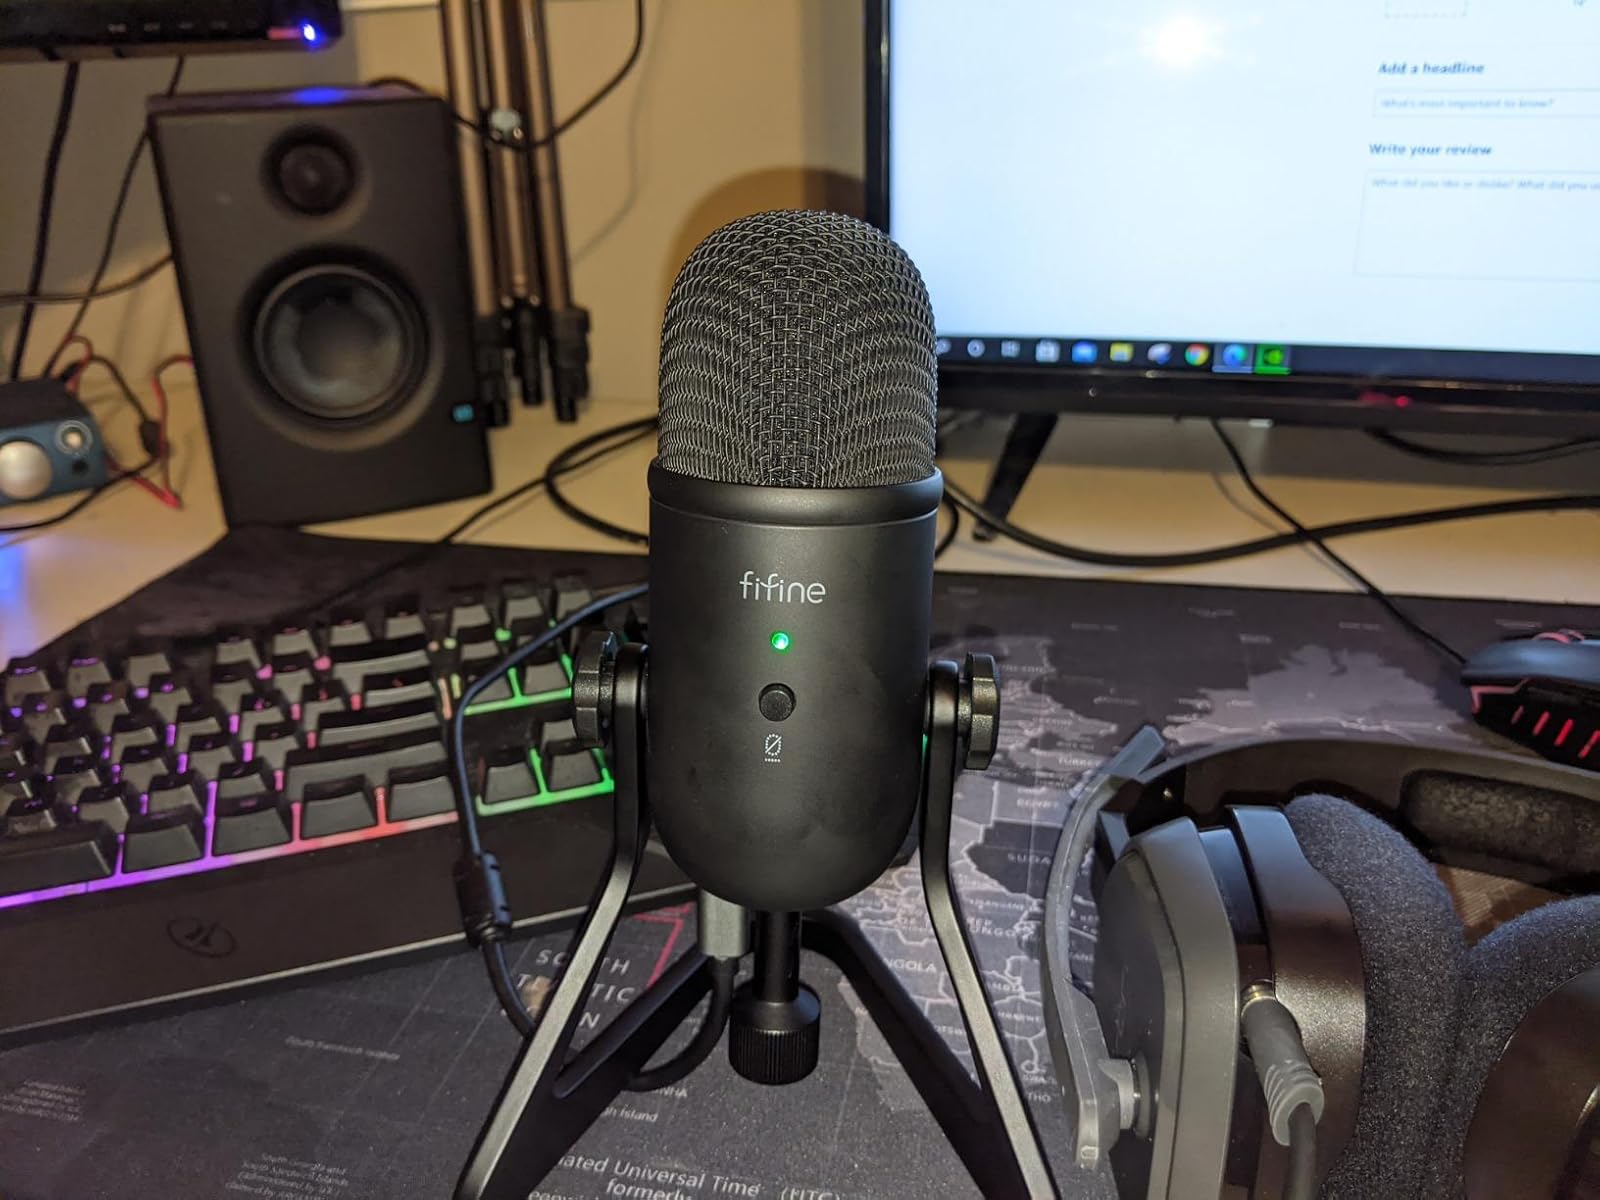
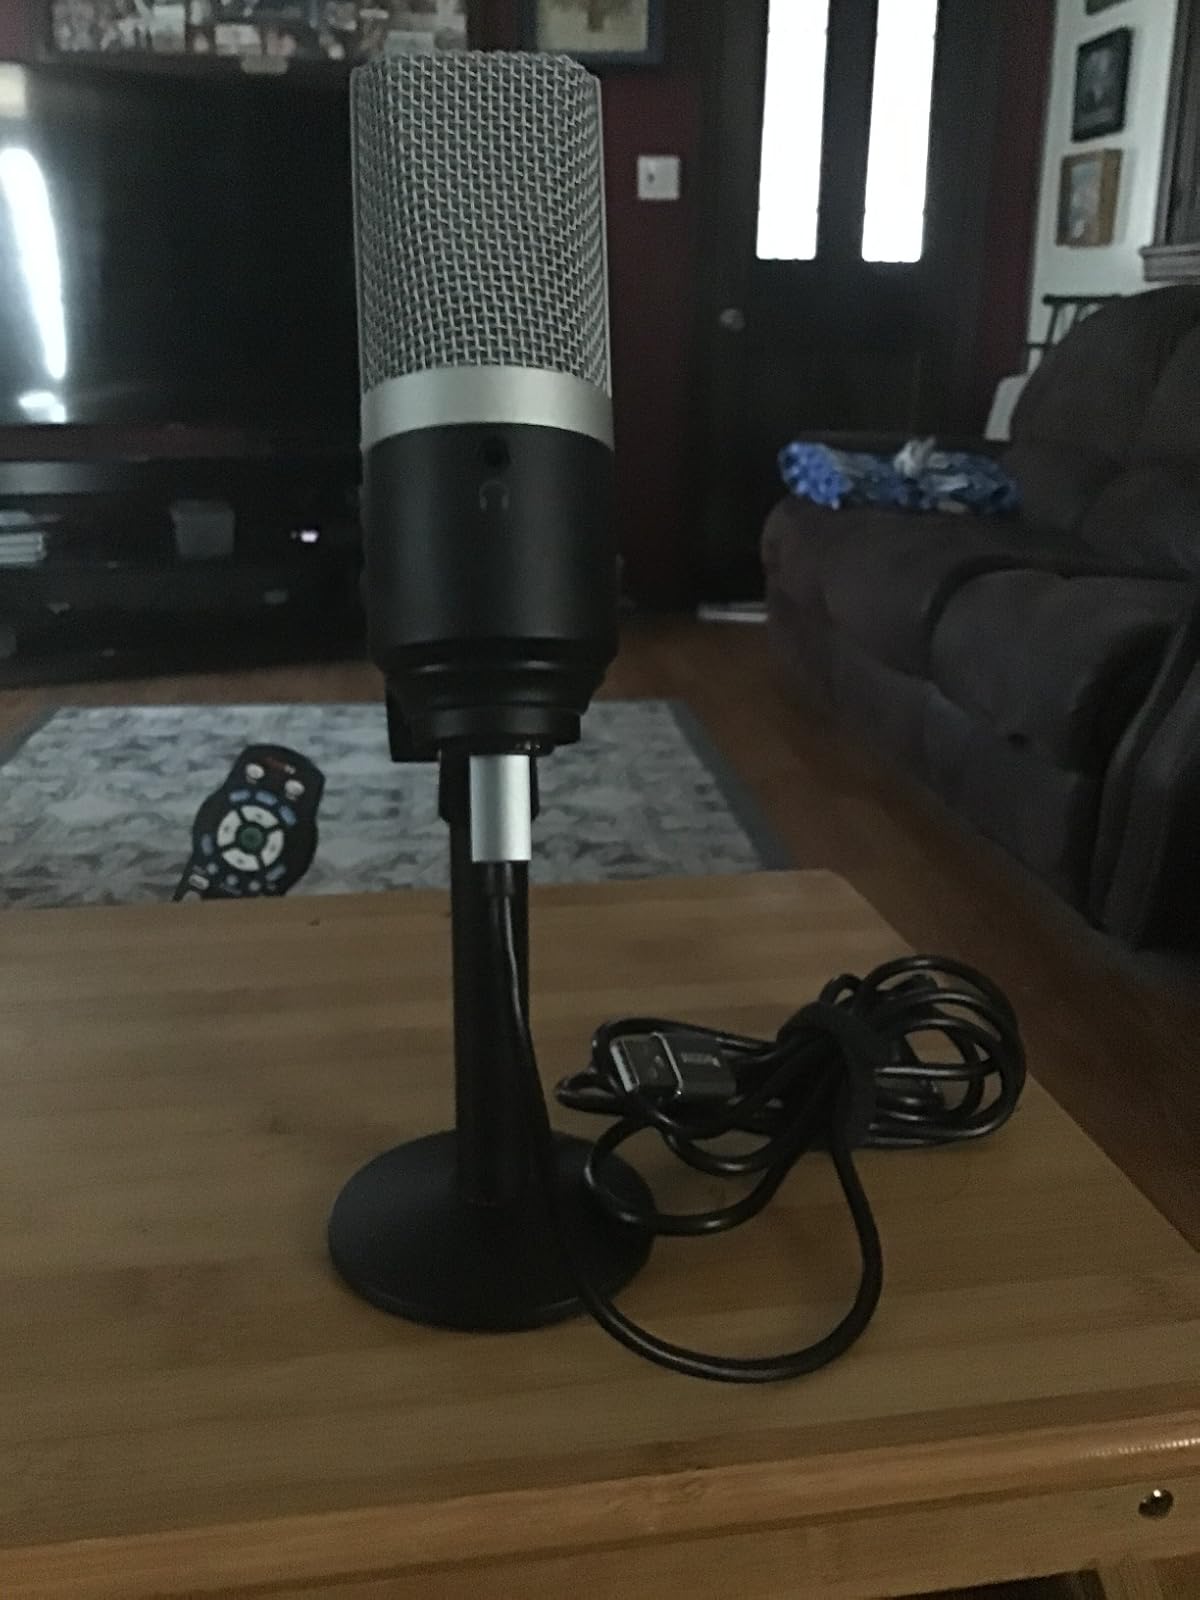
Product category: microphone
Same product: no